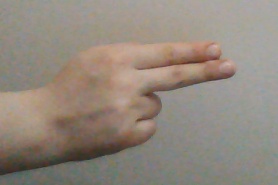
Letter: ain